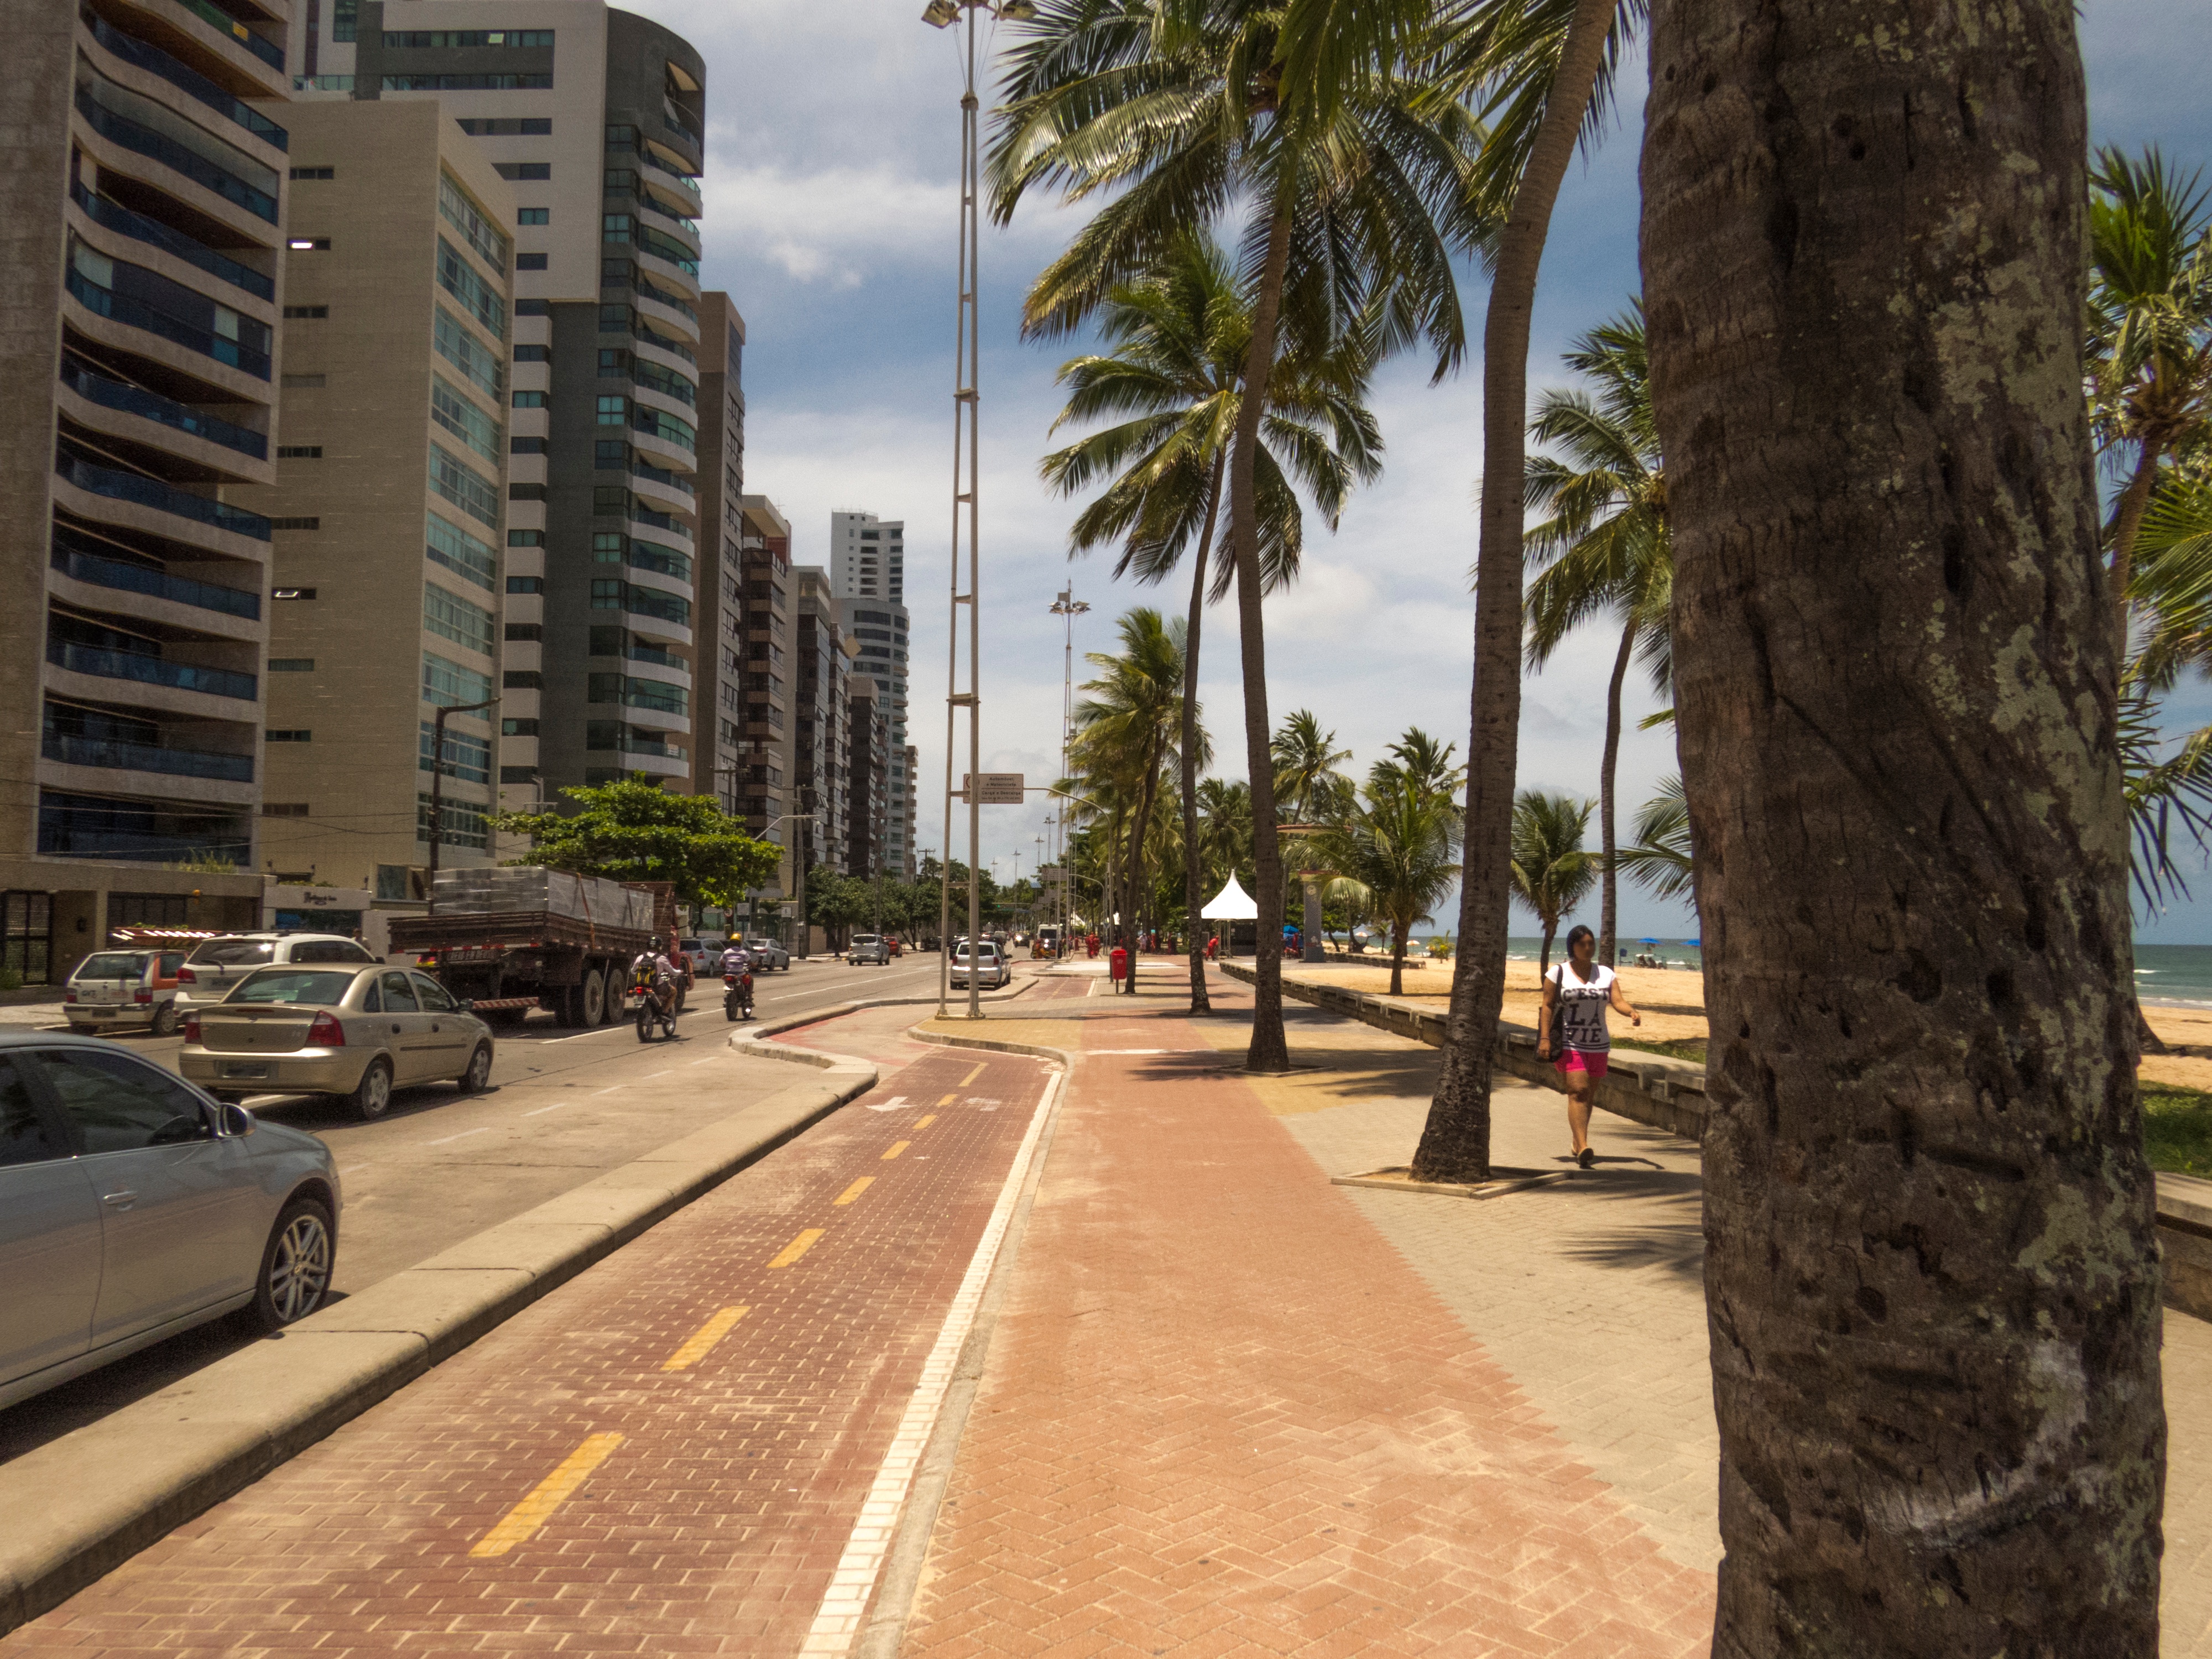
tree, road, street, city, walkway, downtown, infrastructure, condominium, neighbourhood, residential area, arecales